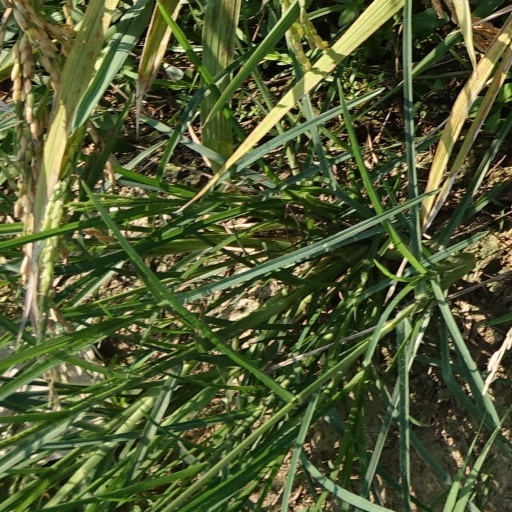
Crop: rice